Muslim conquest of Khuzestan

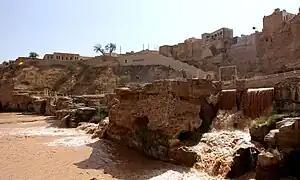
A water structure in Shushtar, created during the Sasanian era.

Fortunately for Hormuzan, Shushtar was well fortified due to the rivers and canals that surrounded it on almost all sides. One of them was known as Ardashiragan, named after the first Sasanian king Ardashir I (r. 224-240). Another known as Shamiram, named after the legendary Assyrian Queen Semiramis. The last one mentioned was known as Darayagan, named after the Achaemenid king Darius I (r. 550–486 BCE). There are several versions of how the city got captured; according to al-Tabari, during the siege, an Iranian defector named Sina (or Sinah) went to al-Nu'man and pleaded for his life to be spared in return for helping him how to show a way into the city. Al-Nu'man agreed, and Sina told him the following thing; "attack via the outlet of the water, and then you will conquer the city."